Cuck (film)

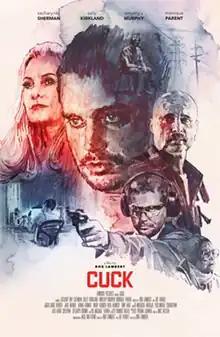
Promotional release poster

Cuck is a 2019 American thriller film directed by Rob Lambert from a screenplay by Lambert and Joe Varkle. It stars Zachary Ray Sherman, Timothy V. Murphy, Sally Kirkland and Monique Parent.